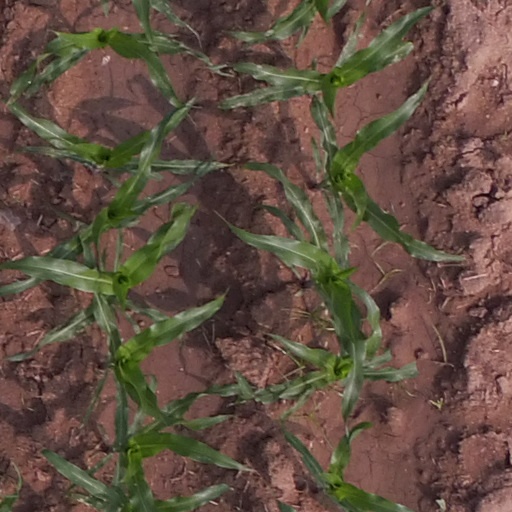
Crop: maize; corn